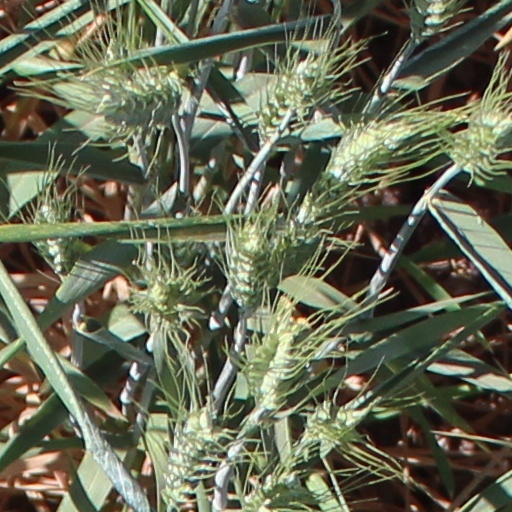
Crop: wheat